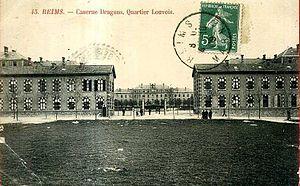
REIMS-Caserne_Dragons._Quartier_Louvois-1909.
La garnison de Reims, importante depuis la fin du XIXᵉ siècle, était au siècle dernier le lieu de stationnement de nombreuses formations militaires. Celles-ci totalisaient plusieurs milliers de soldats qui étaient logés dans de nombreuses casernes. Parmi ces casernes – aujourd'hui toutes désaffectées ou disparues – figuraient notamment la caserne Colbert, la caserne Jeanne d'Arc, les casernes Neufchâtel Caserne Drouet d'Erlon devenu Maistre.
Le 16ᵉ régiment de dragons, est une unité de cavalerie de l'armée française, créé sous la Révolution à partir du régiment d'Orléans dragons, un régiment français d'Ancien Régime.
Le 23ᵉ régiment de dragons, est une unité de cavalerie de l'armée française, formé sous le 1er Empire à partir du 14ᵉ régiment de cavalerie issu du régiment Royal-Piémont cavalerie un régiment de cavalerie français d'Ancien Régime créé en 1671. Elle est actuellement dissoute.